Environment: lab
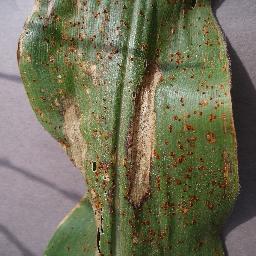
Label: northern_corn_leaf_blight